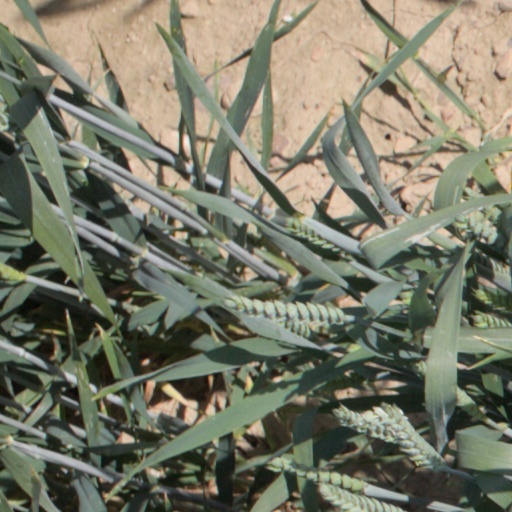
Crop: wheat